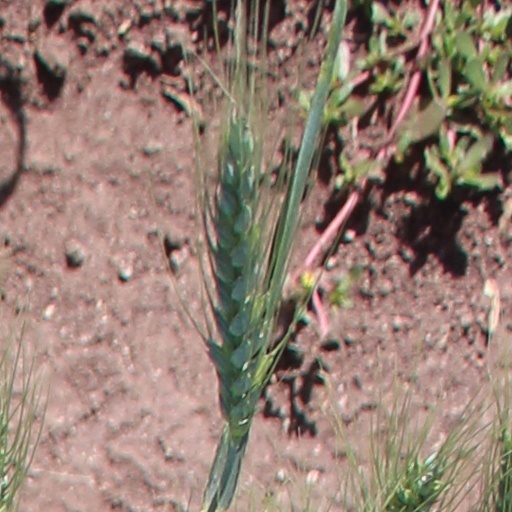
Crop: wheat